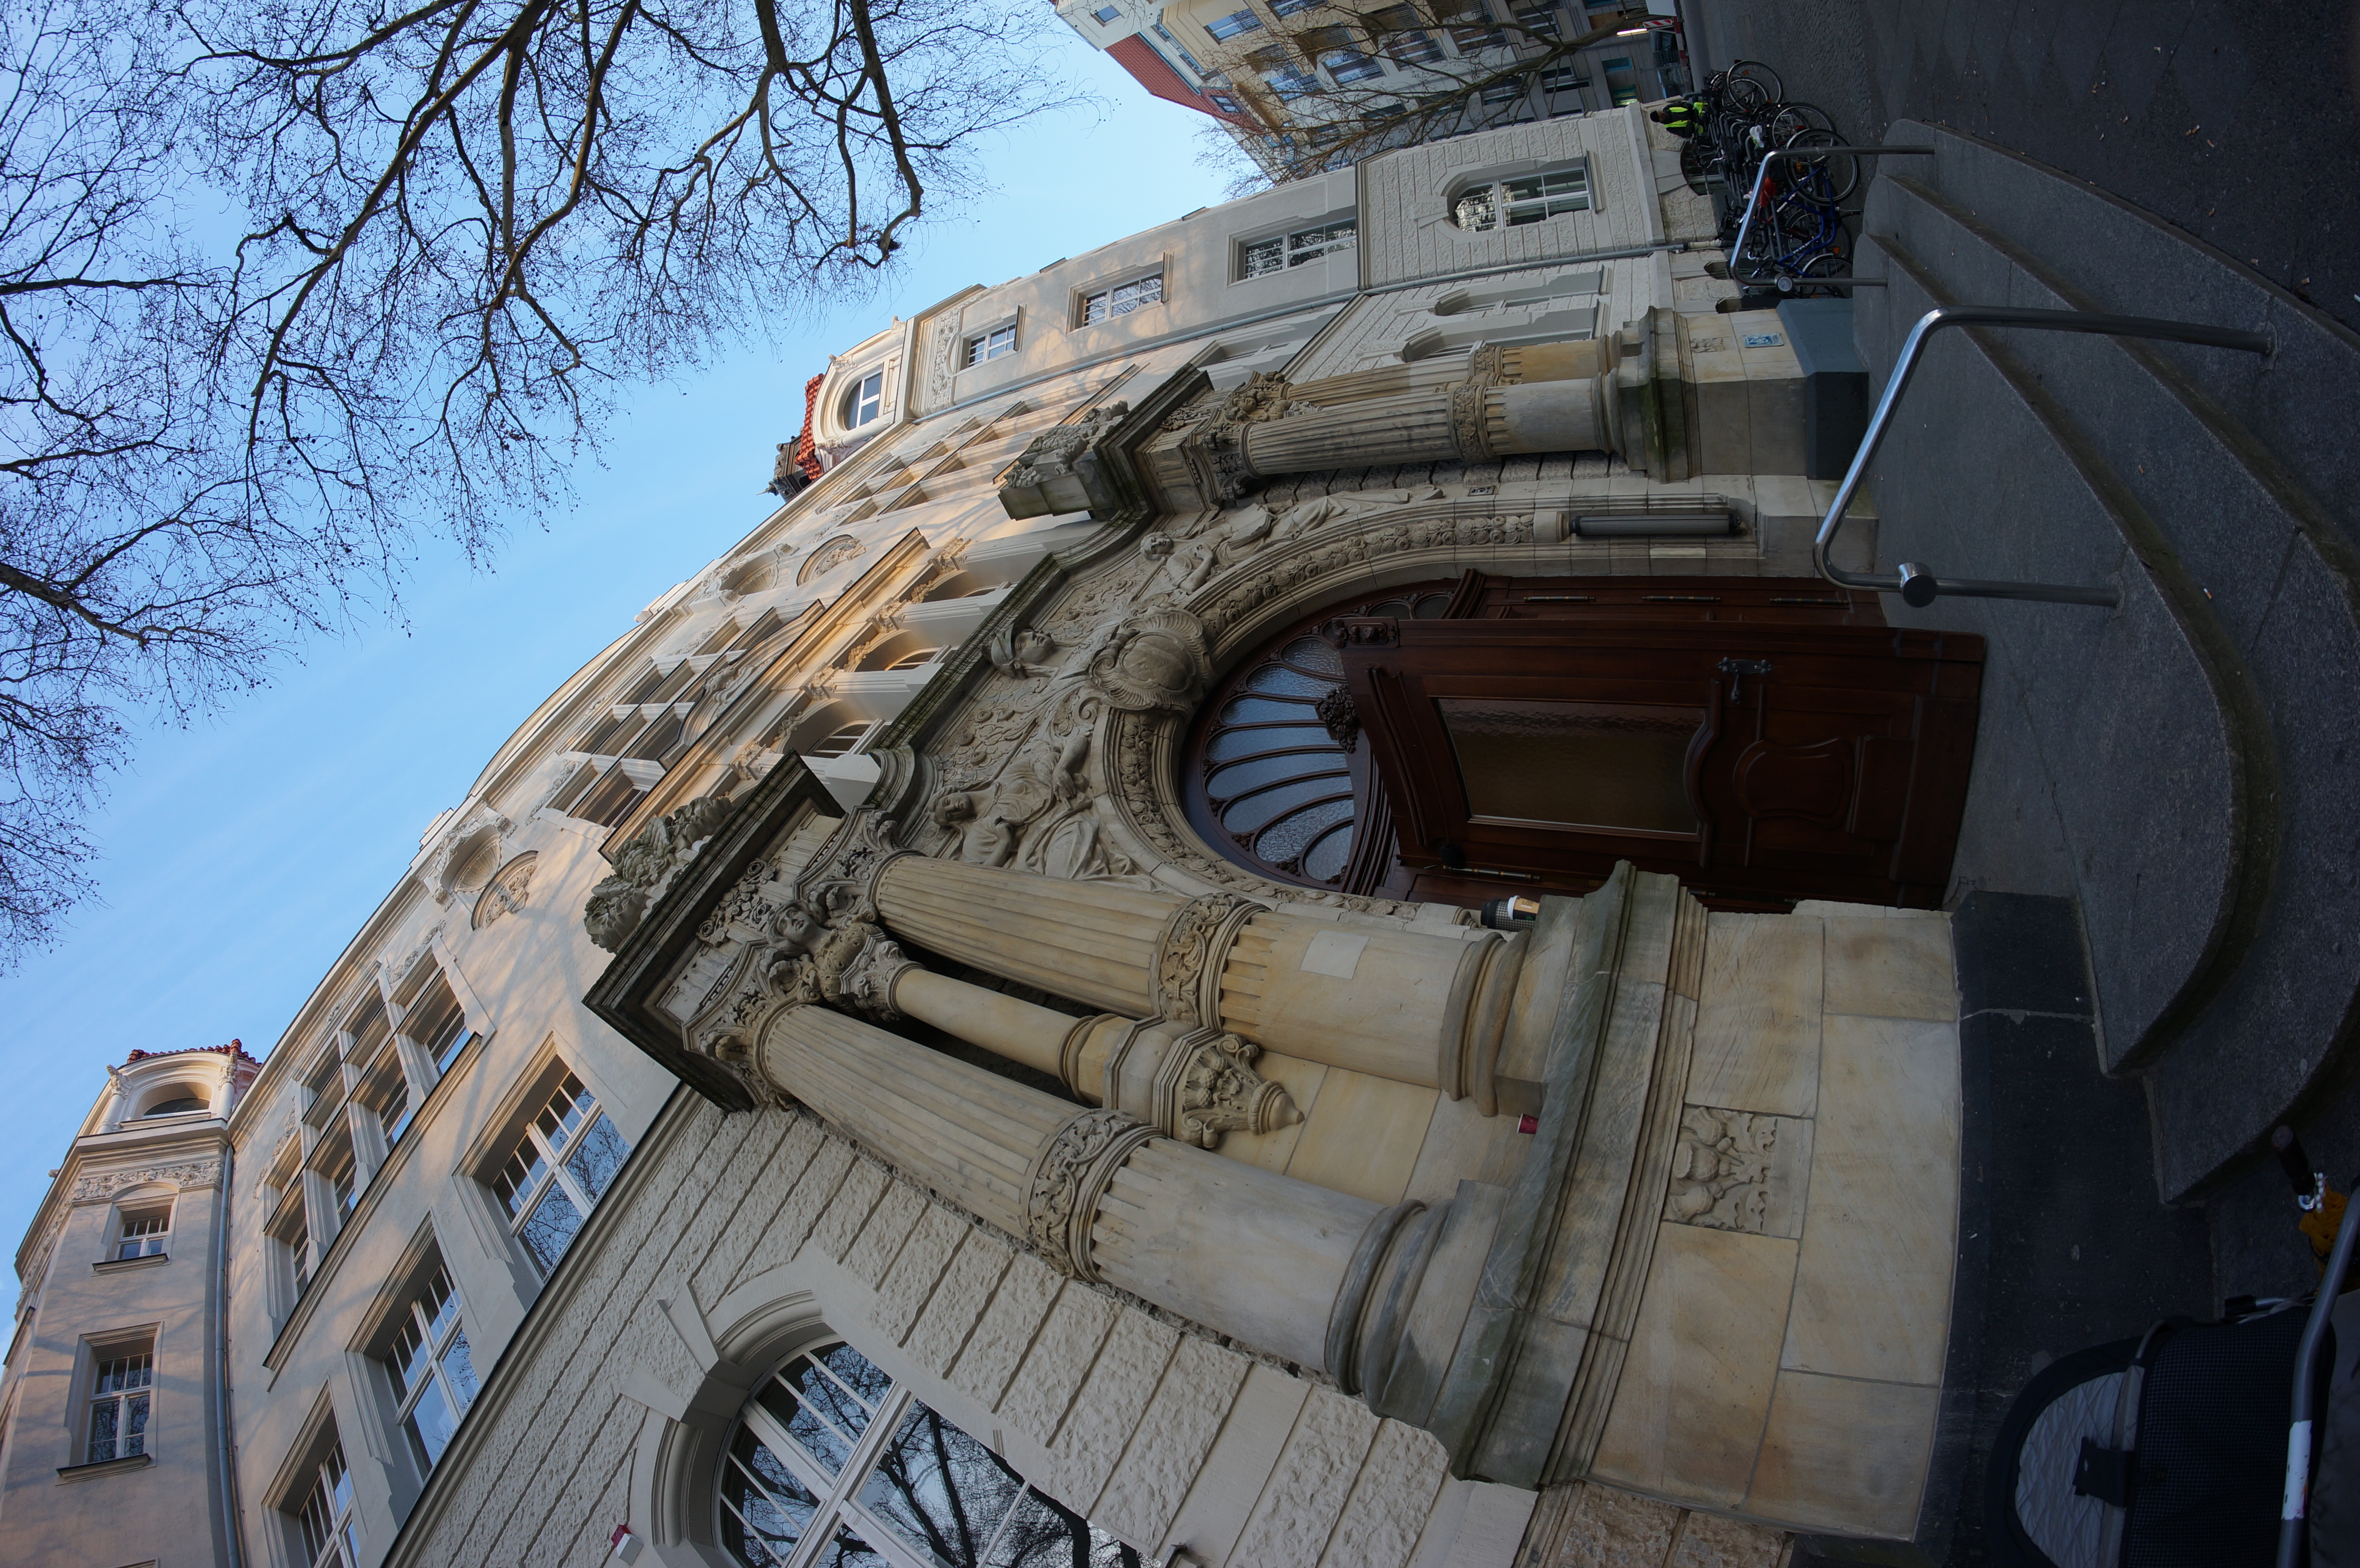
architecture, town, building, travel, arch, landmark, facade, church, cathedral, tourism, place of worship, 2015, germany, deutschland, berlin, synagogue, walimex, samyang, sony, basilica, dome, nex, nex6, lenstagged, steffenzahn, walimex8mm, guessedberlin, 8mm, gwbbergfels, ancient history